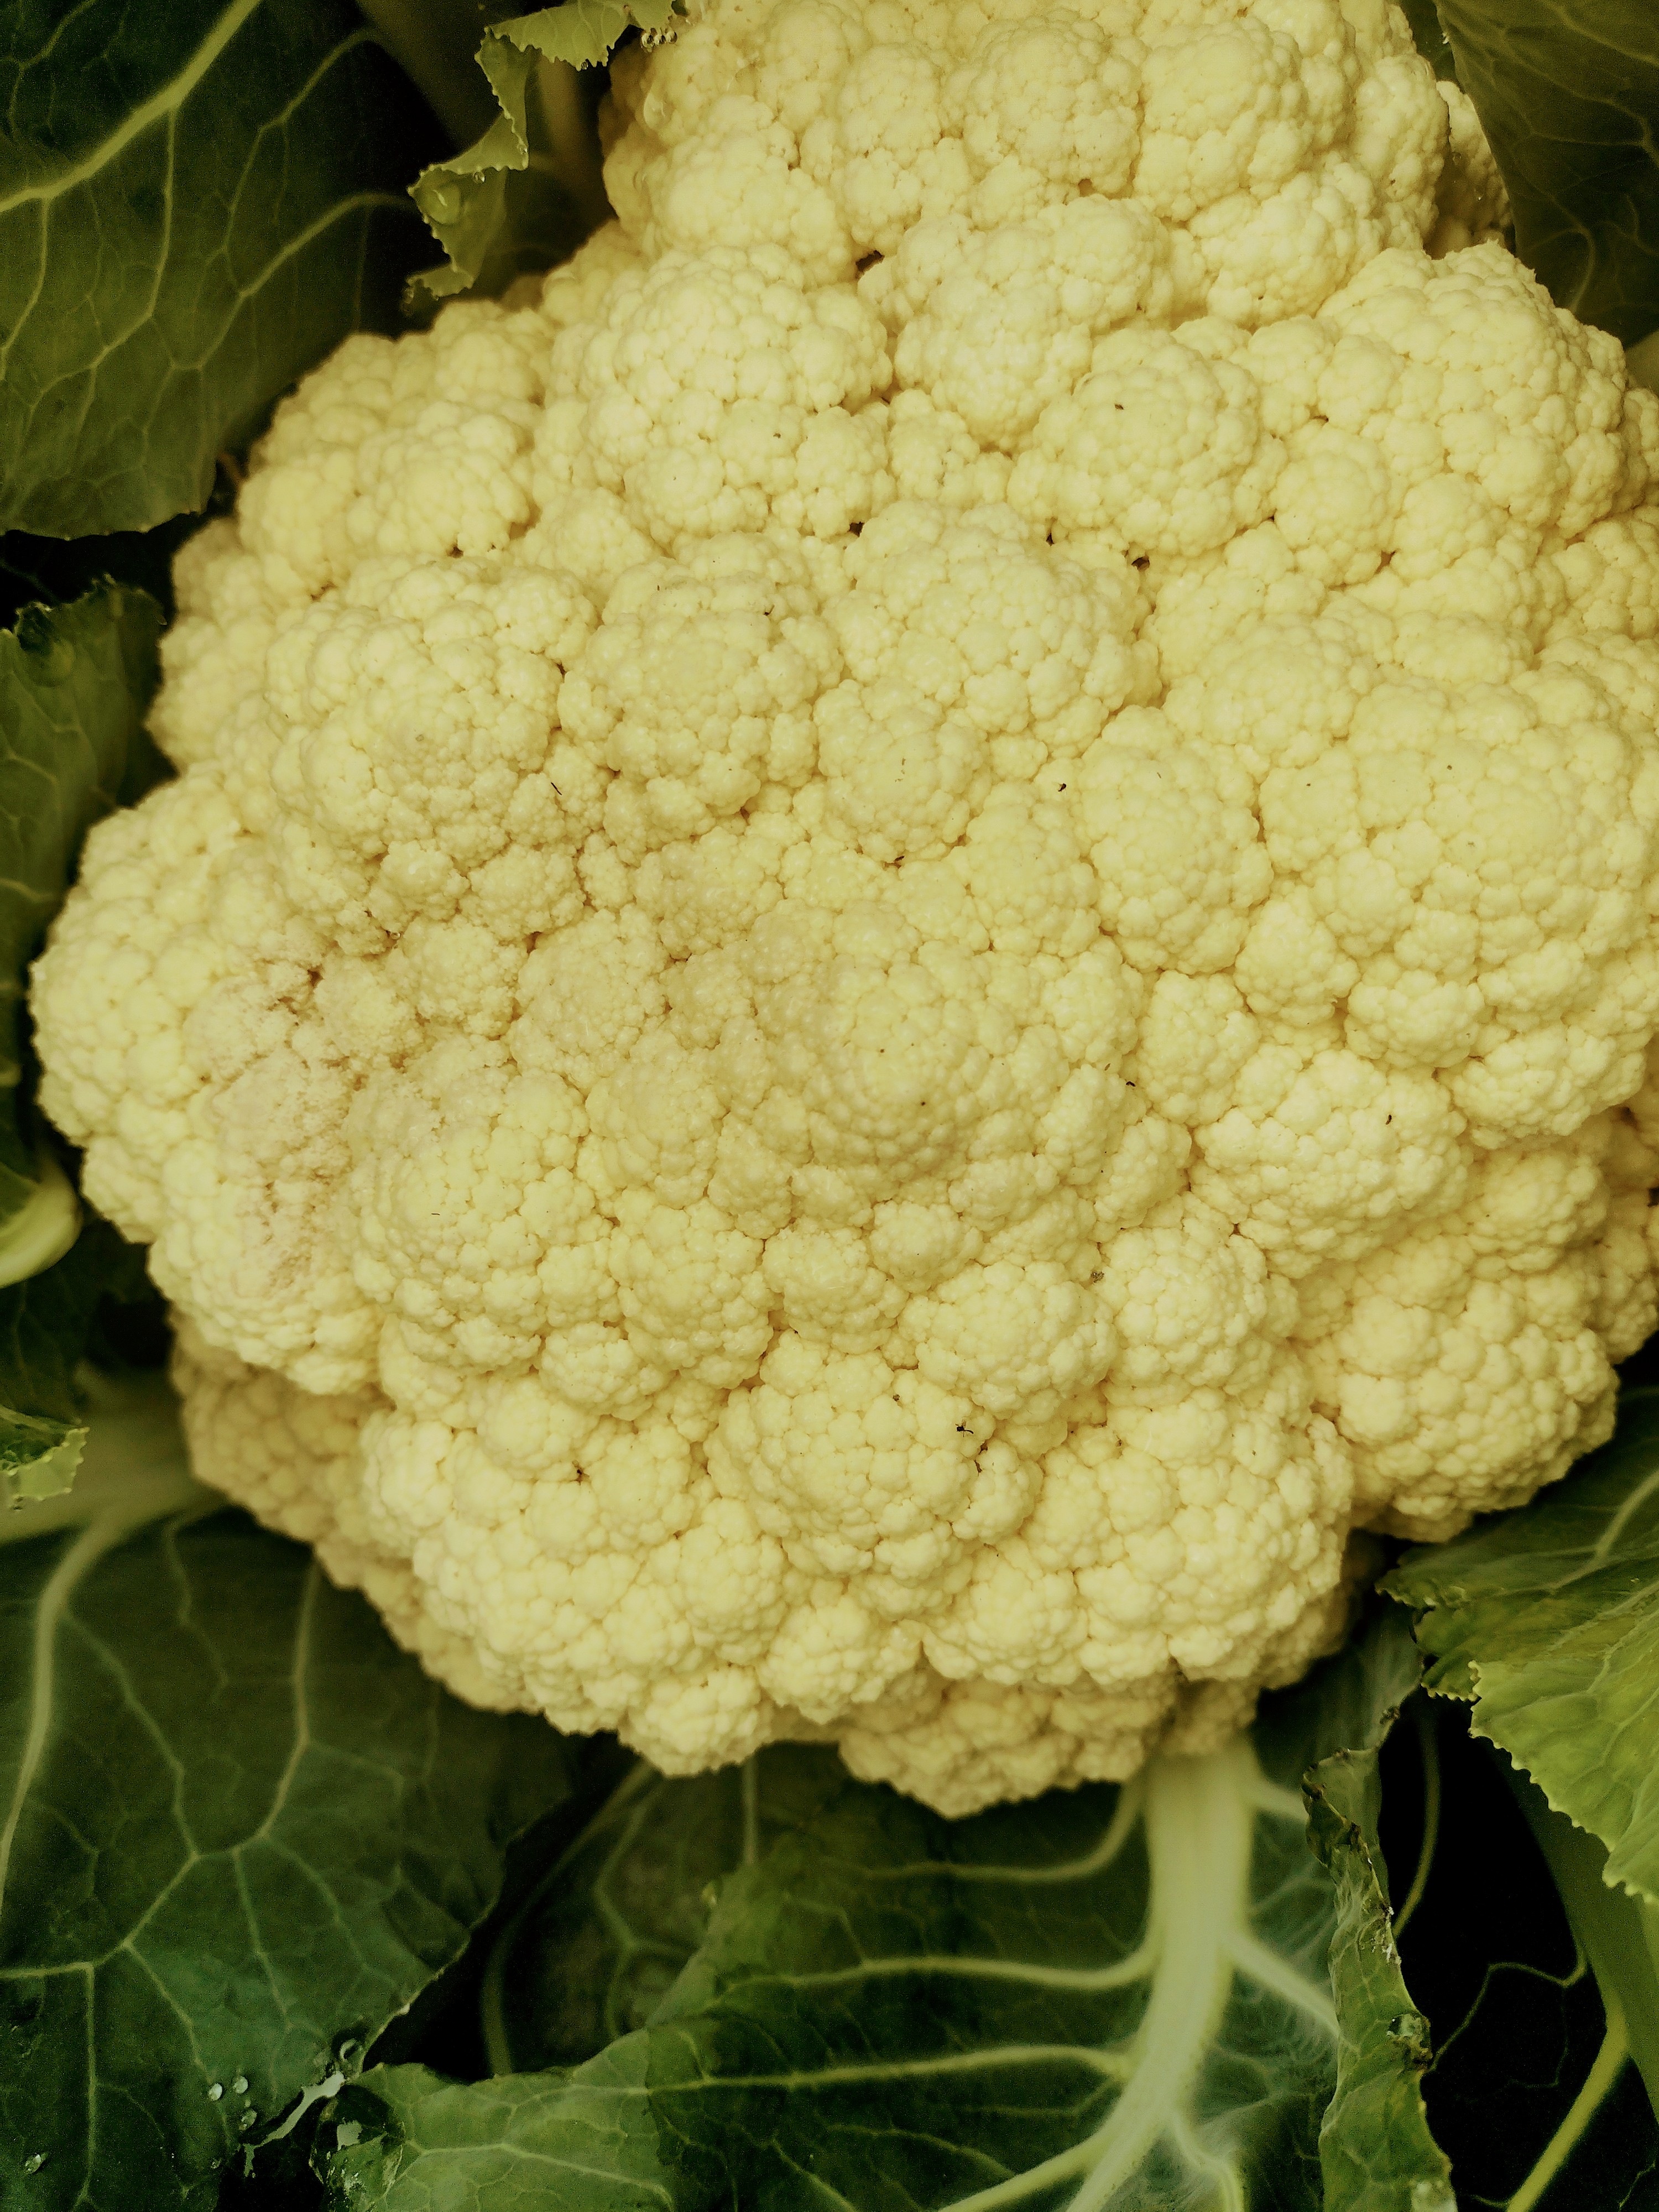
Label: No disease